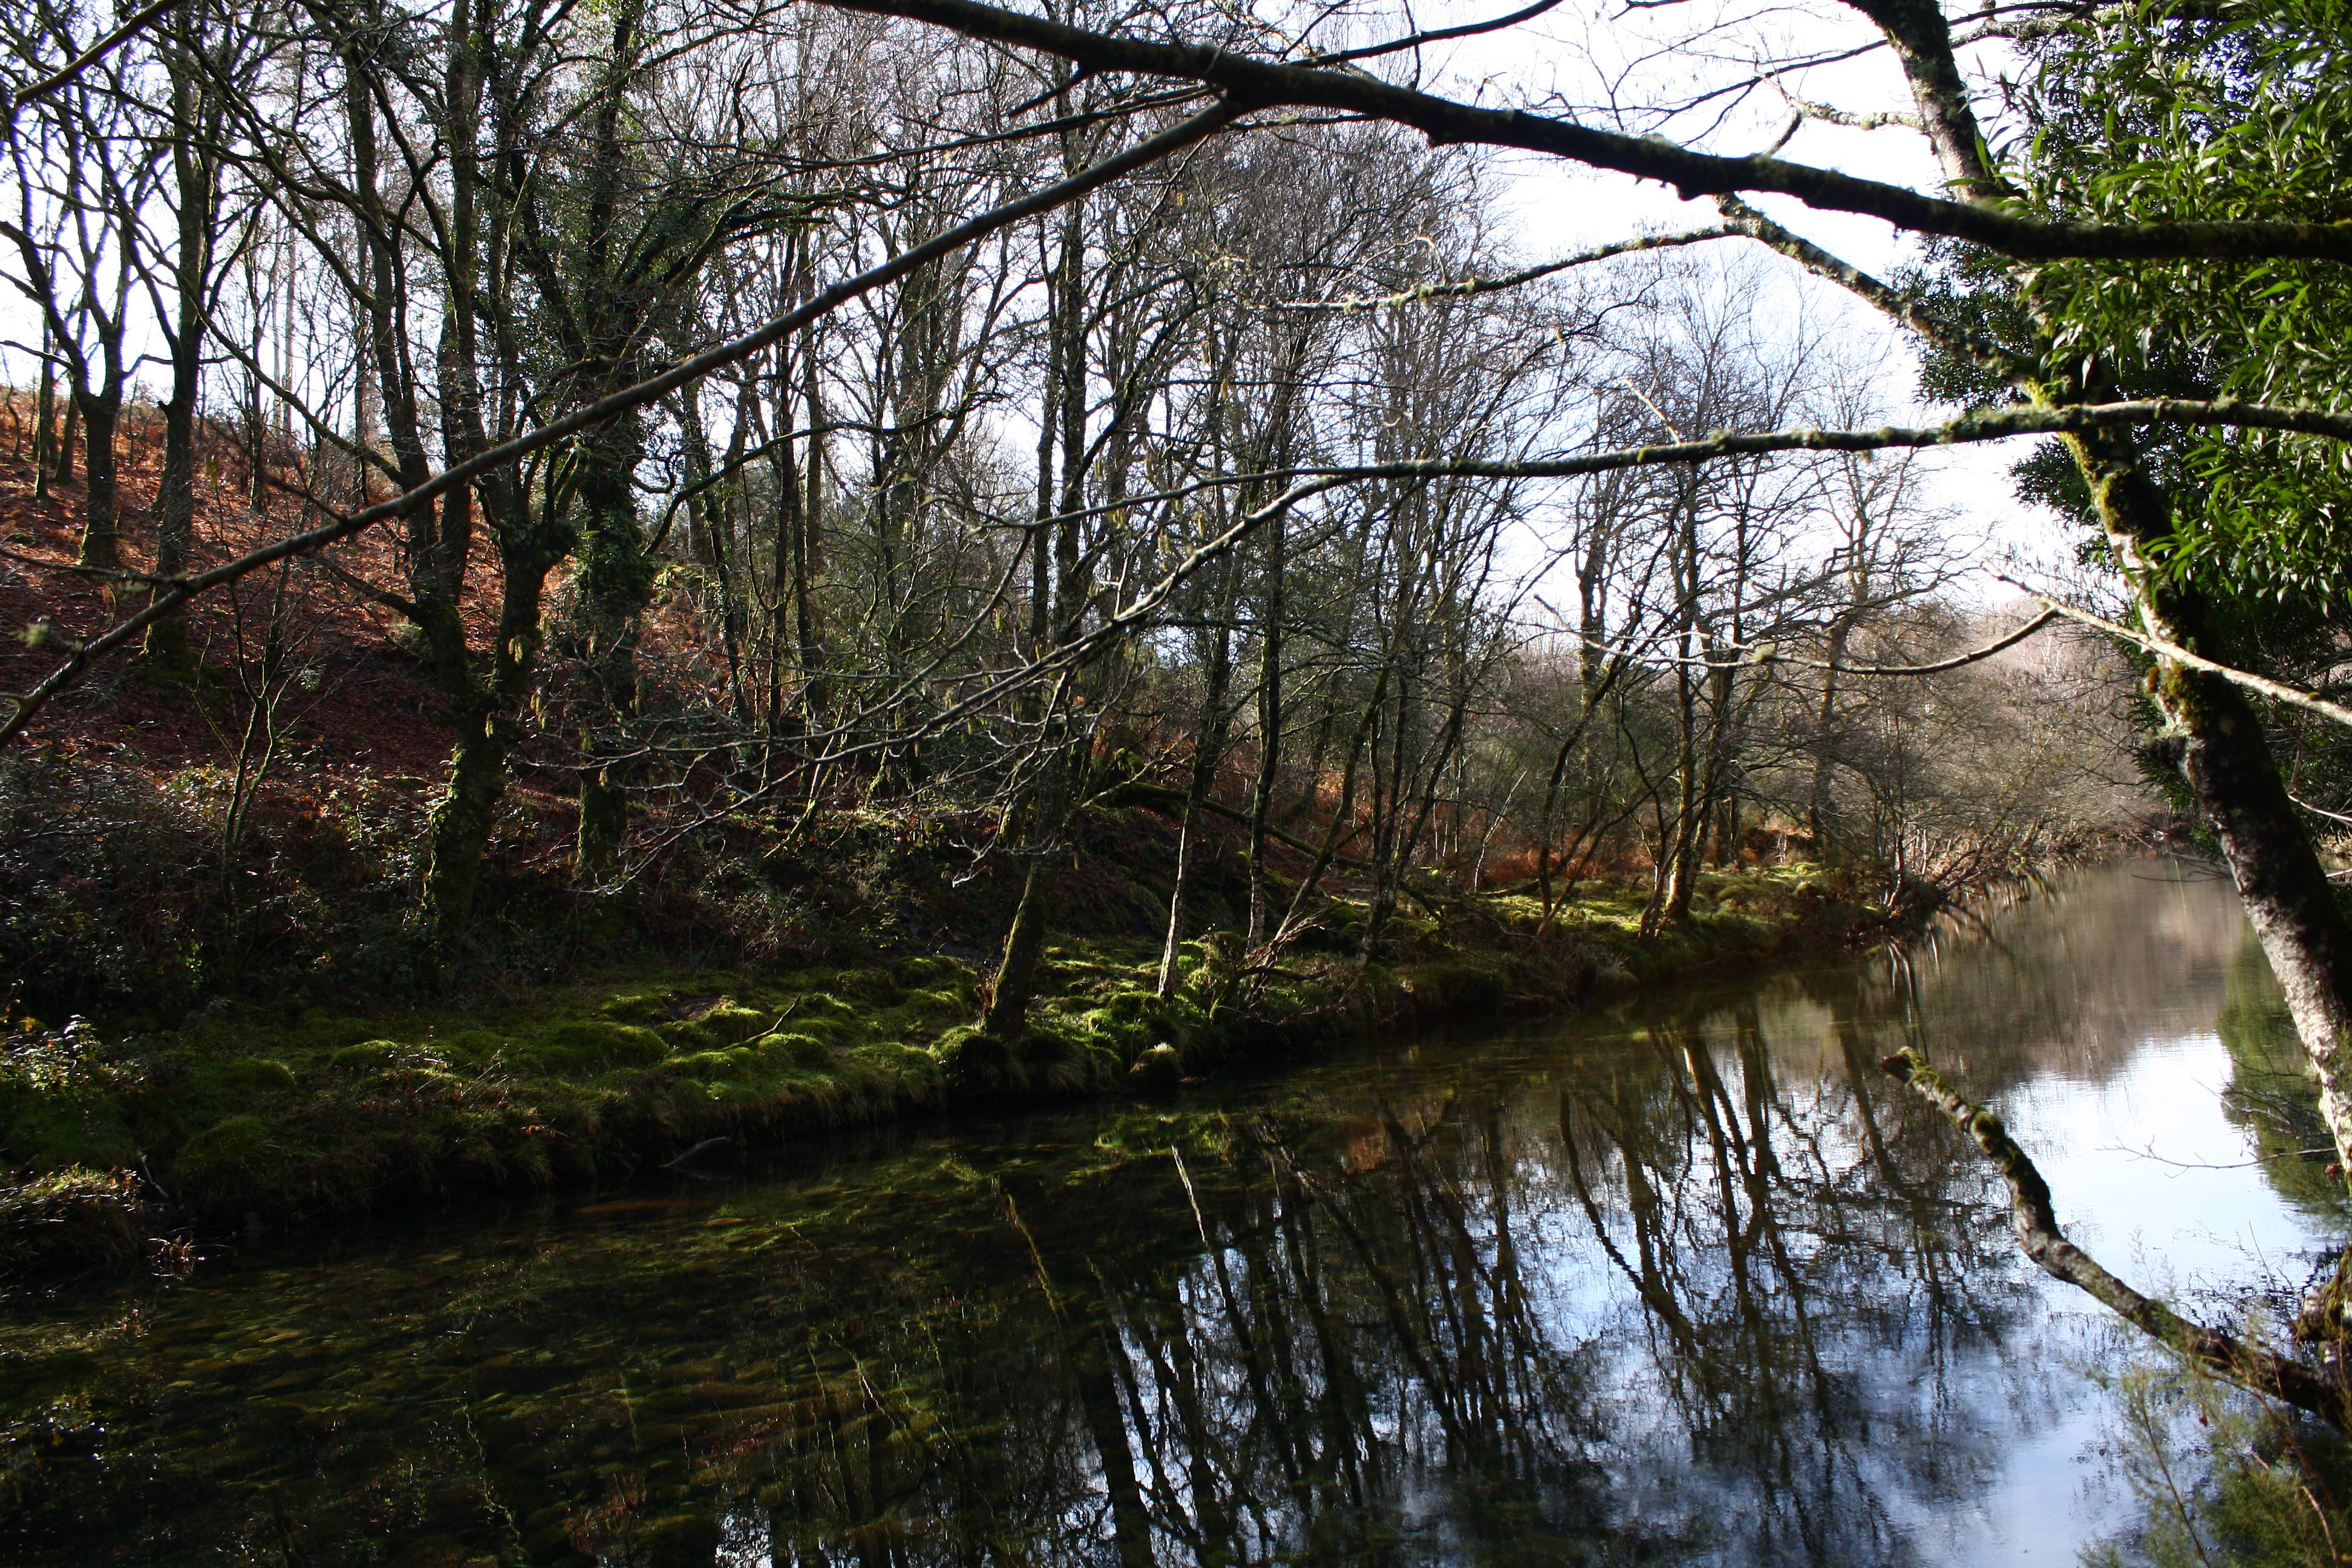
tree, water, nature, forest, swamp, branch, plant, leaf, flower, river, pond, stream, reflection, autumn, botany, garden, season, waterway, spain, wetland, galicia, pontevedra, woodland, habitat, espana, alama, canoneos1000d, rioverdugo, natural environment, woody plant